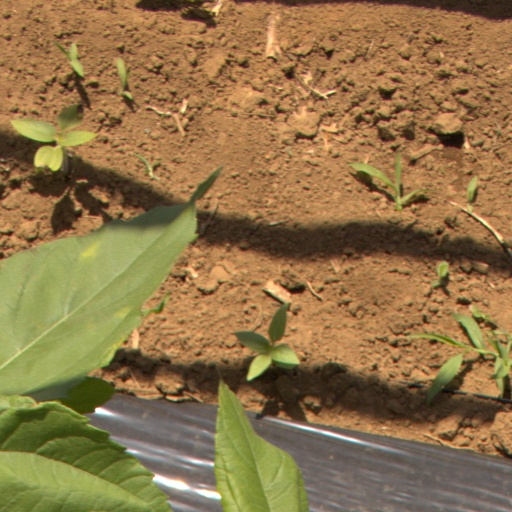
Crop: Jerusalem artichoke